Waupaca Post Office

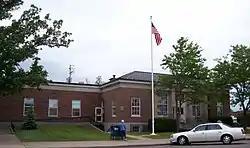
Waupaca Post Office

The post office was a project of the Works Progress Administration. It opened in 1939.